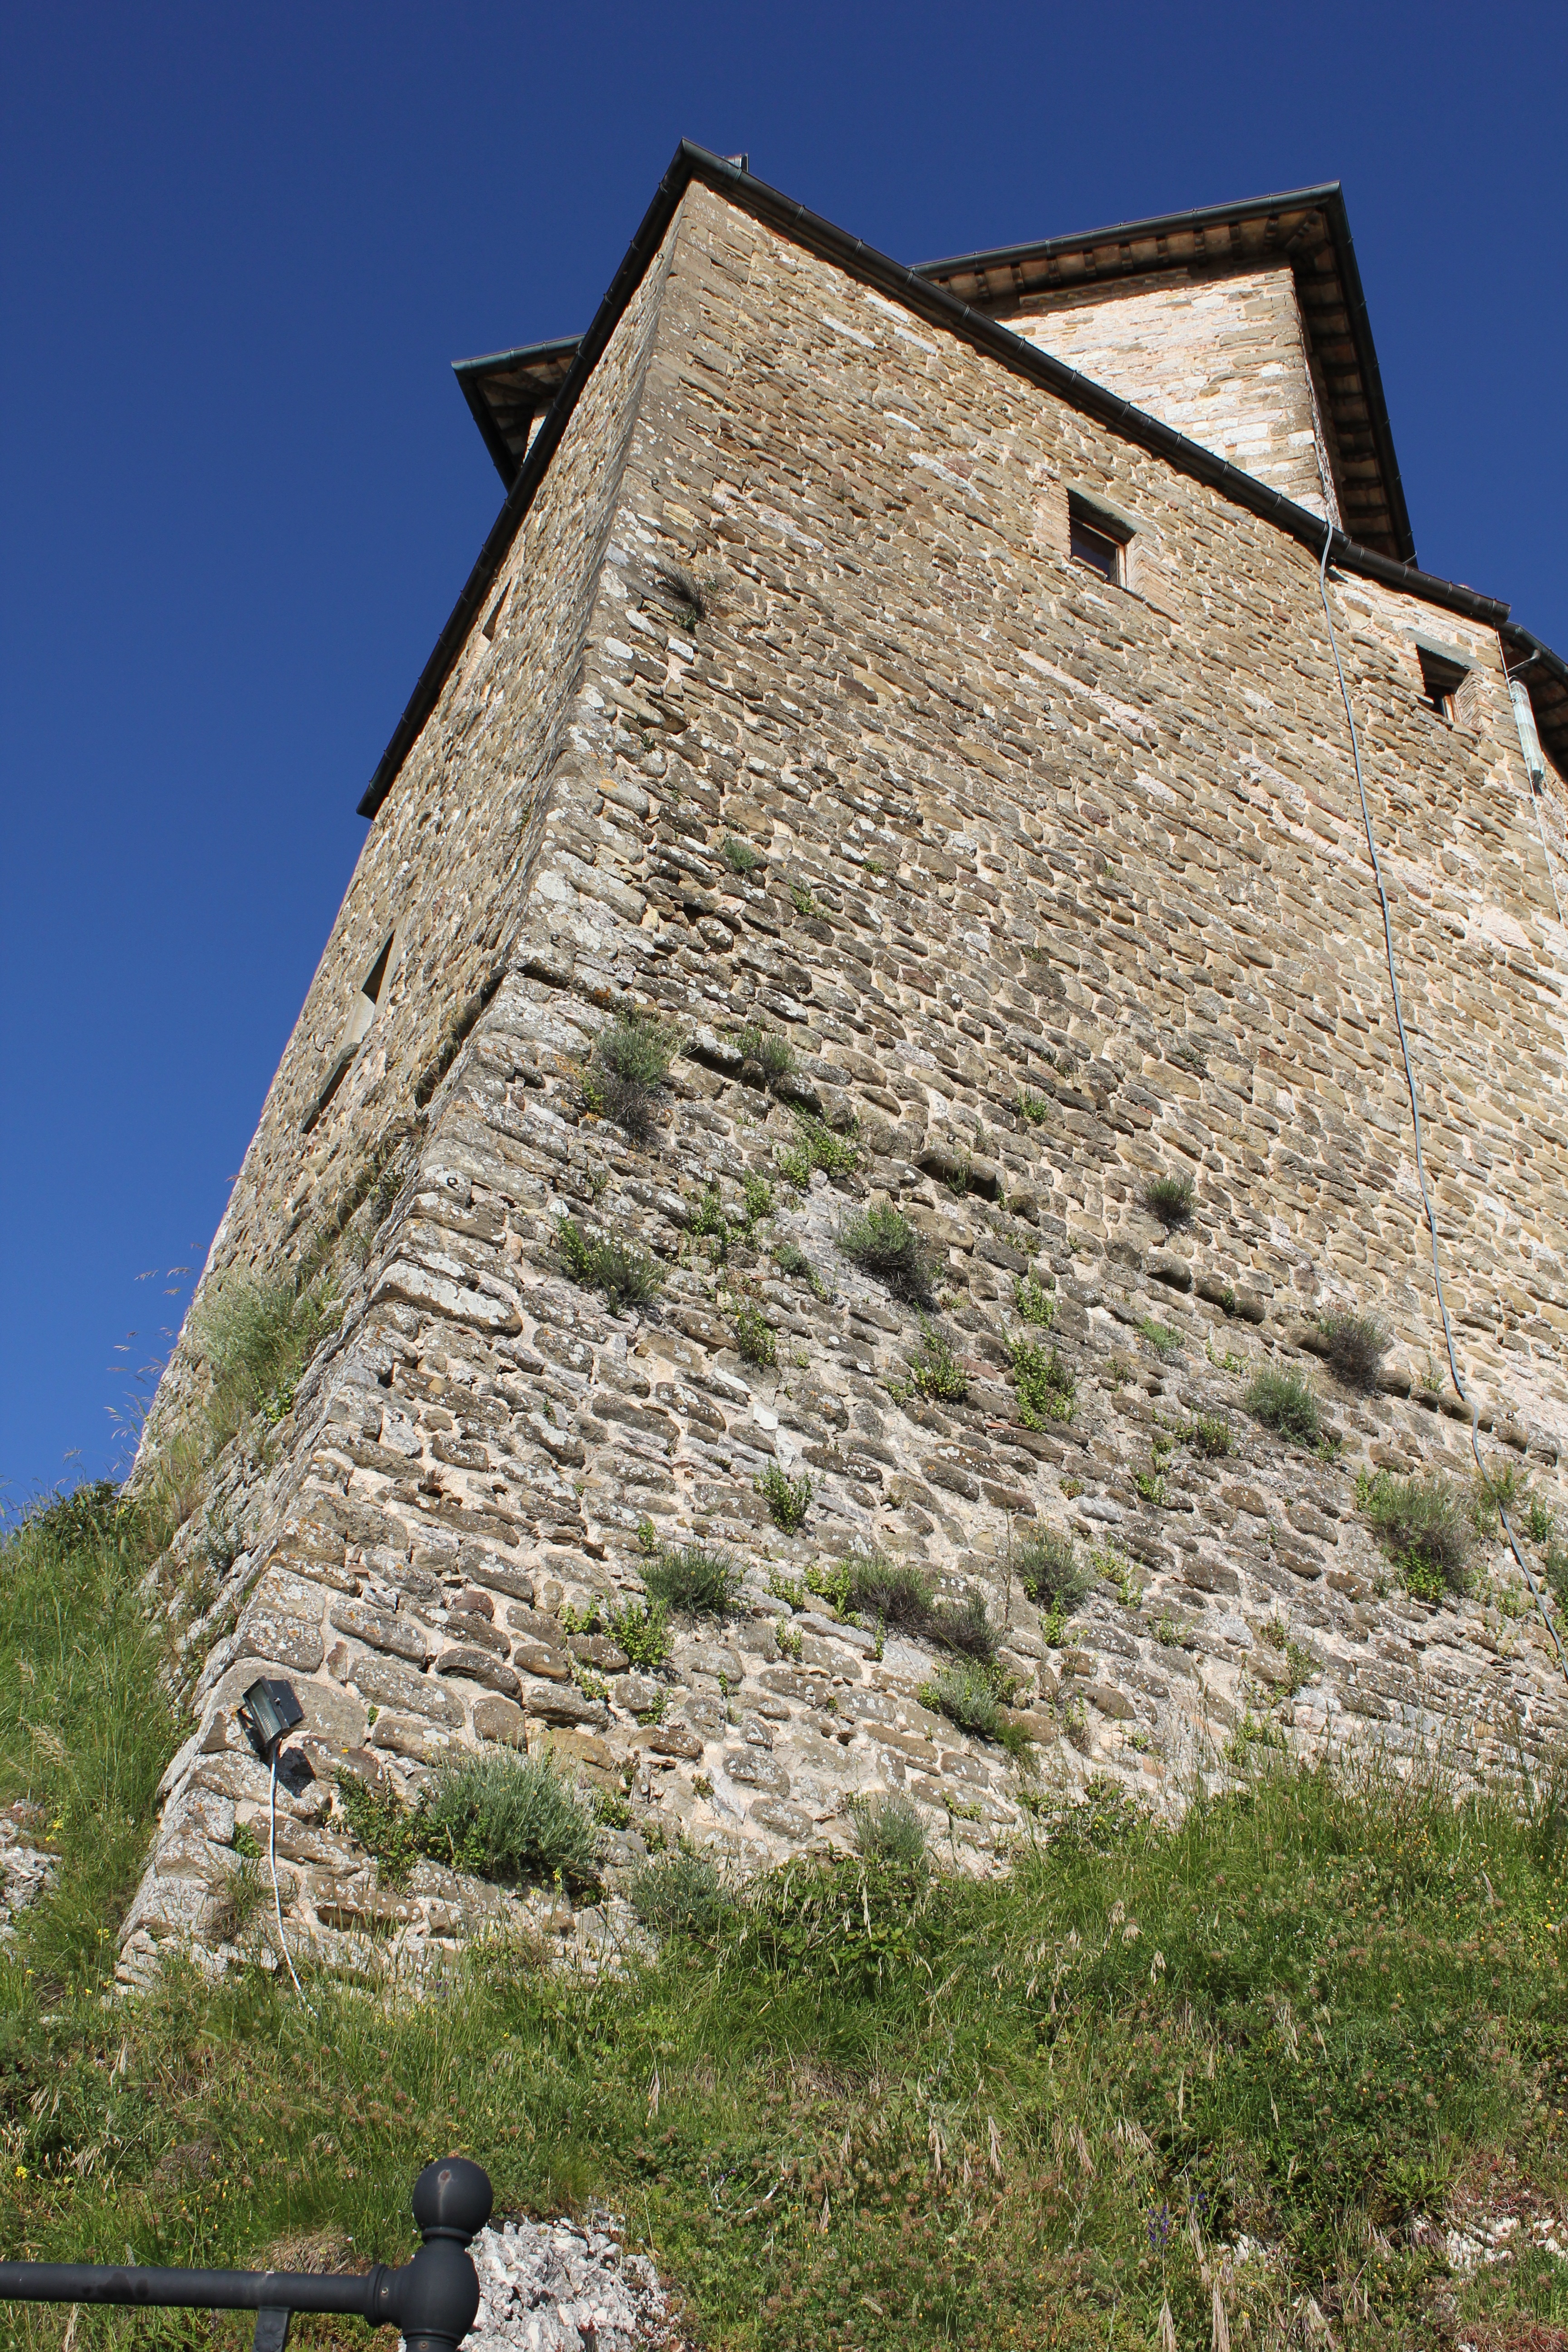
architecture, building, wall, stone, tower, castle, italy, fortification, stones, monastery, walls, torre, historic site, ancient walls